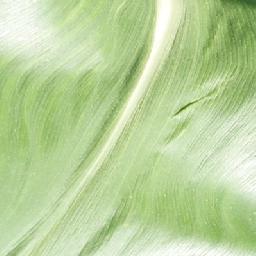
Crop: corn
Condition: (maize)_healthy